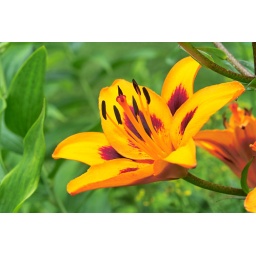
28-70mm EX DG, auto white balance, processed in Sigma Photo Pro 3.5.1 only minor edit of sliders, 0 colorwheel